What Ever Happened to SpongeBob?

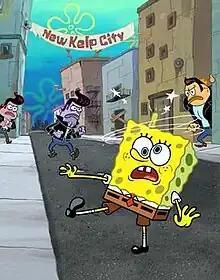
Promotional artwork for the episode depicting a scene where SpongeBob is in New Kelp City with the Bubble Poppin' Boys gang about to assault him.

"What Ever Happened to SpongeBob?" (alternatively titled "WhoBob WhatPants?" and "SpongeBob's WhoBob WhatPants?") is the 18th episode of the fifth season of the American animated television series "SpongeBob SquarePants", and the 98th episode overall. It first aired on Nickelodeon in the United States on October 13, 2008.